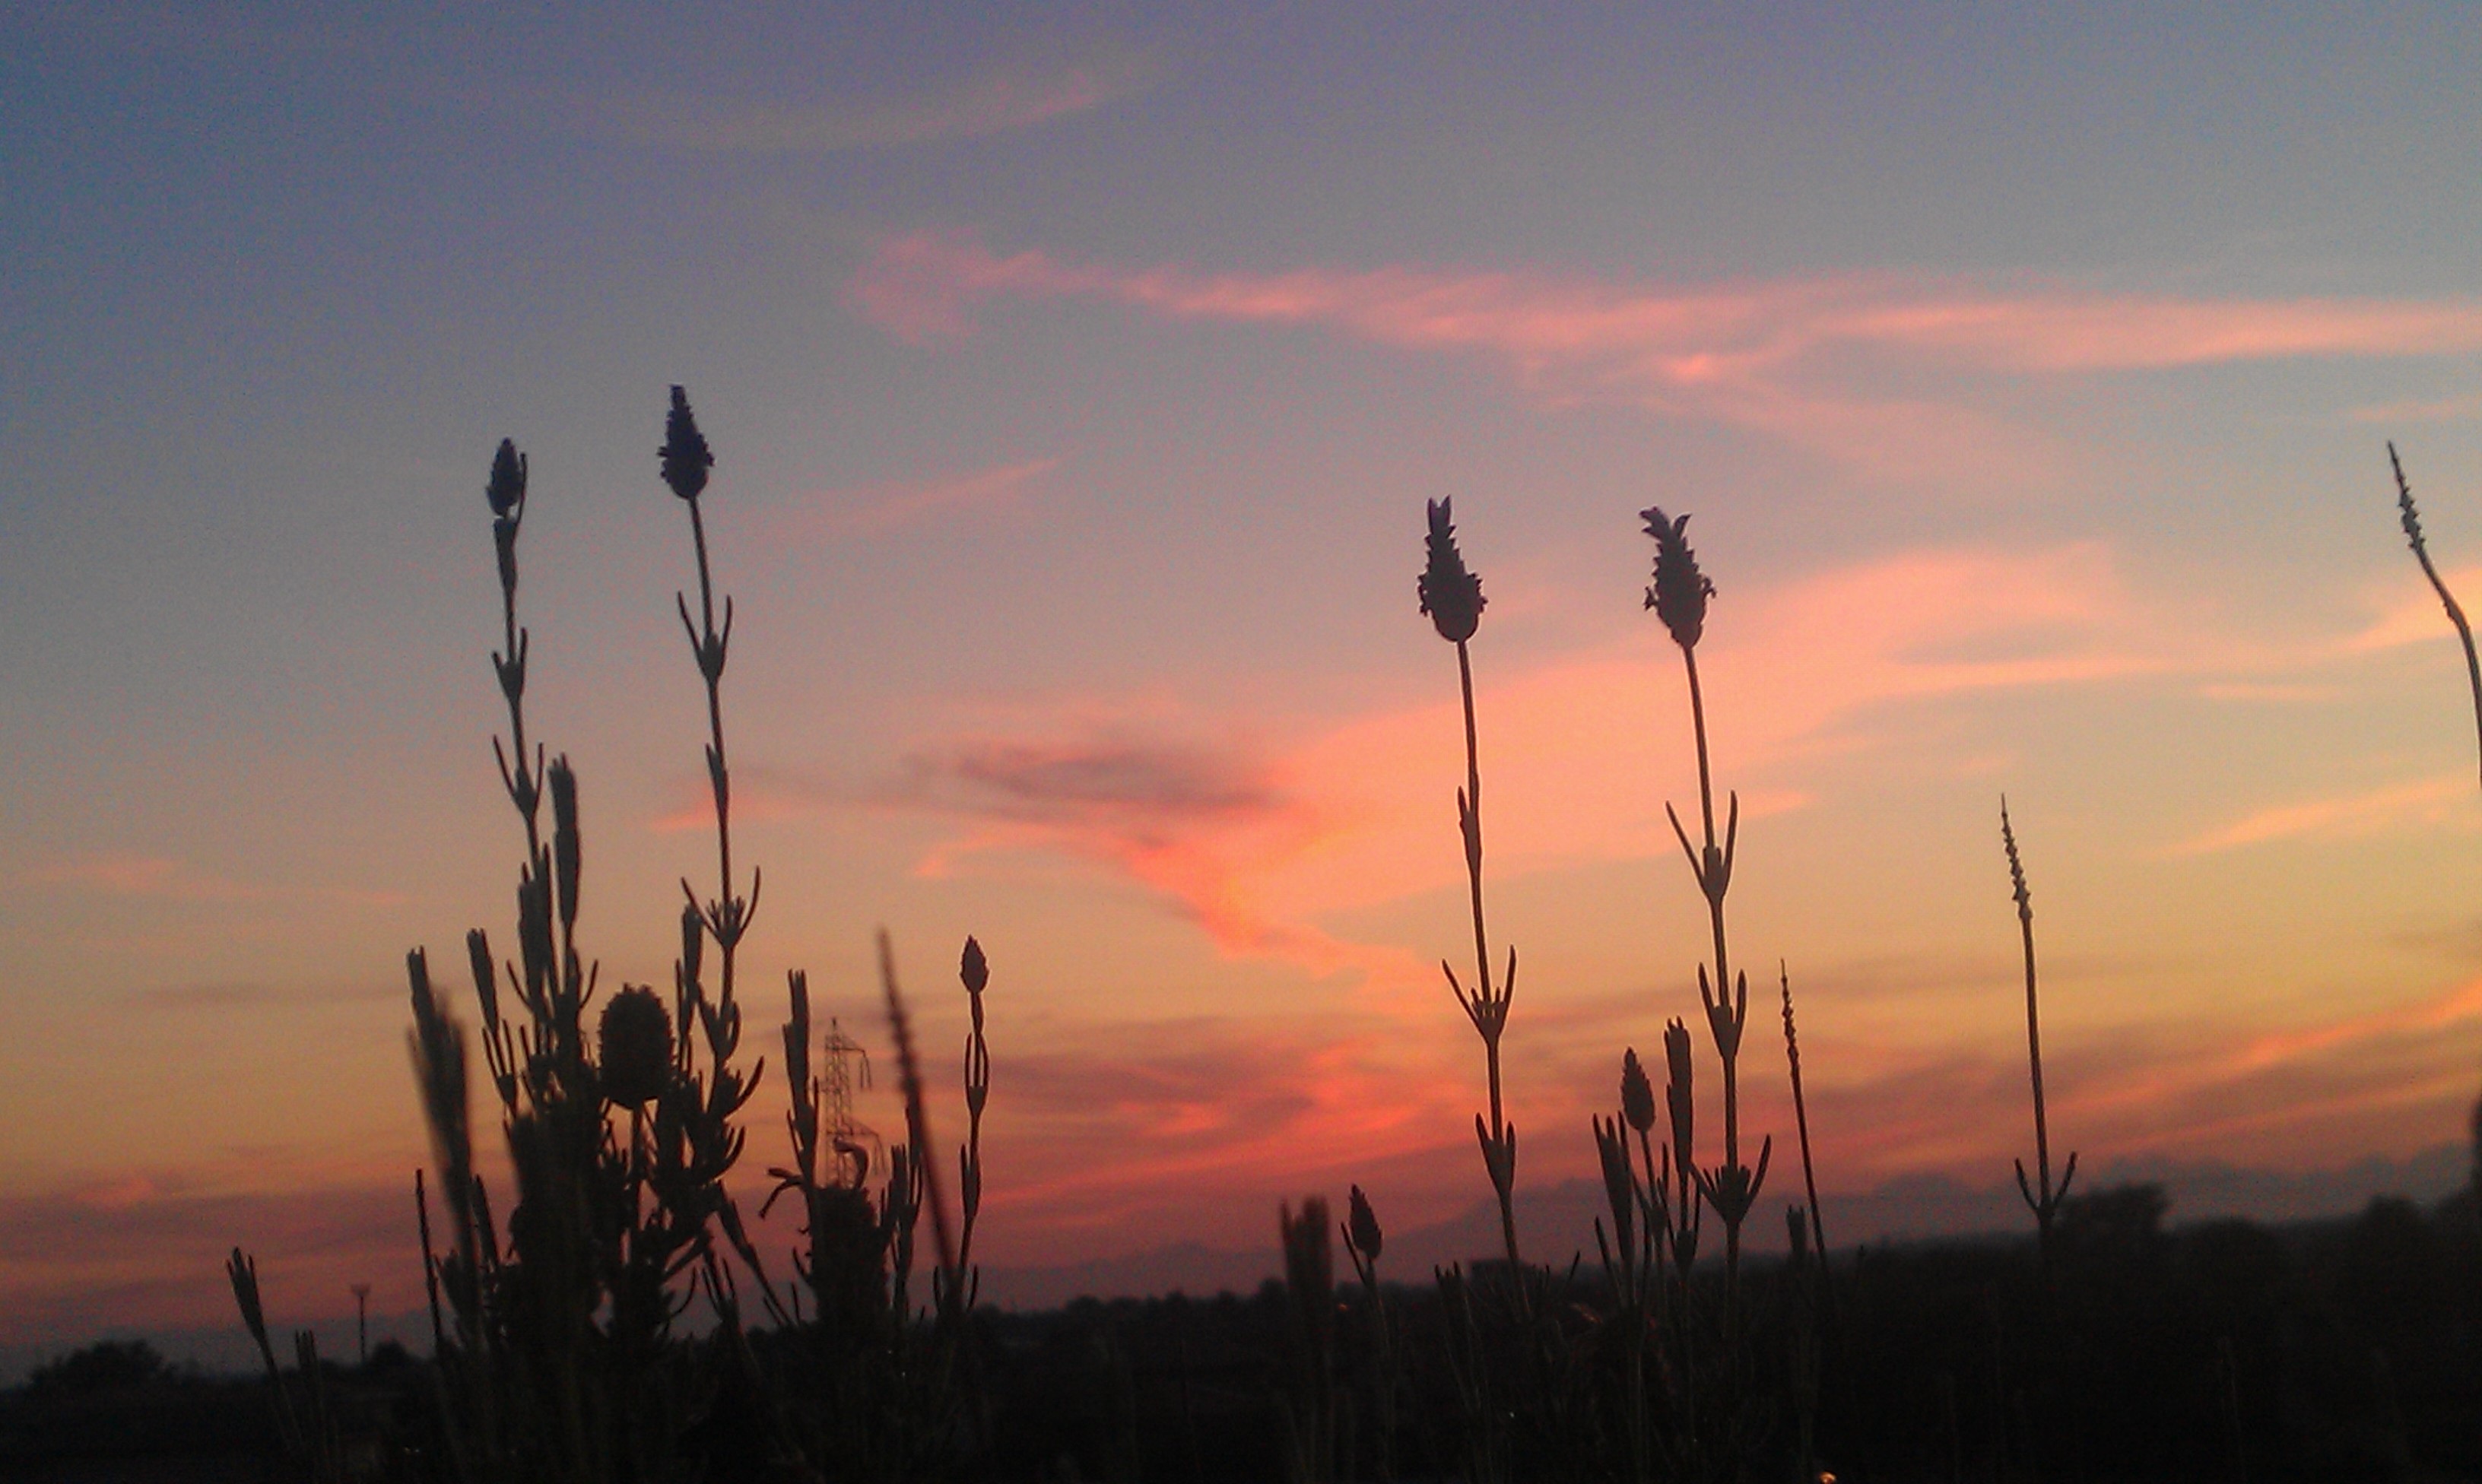
landscape, nature, horizon, light, cloud, sky, sun, sunrise, sunset, field, prairie, sunlight, morning, dawn, dusk, tranquility, evening, red, clouds, afterglow, atmospheric phenomenon, red sky at morning